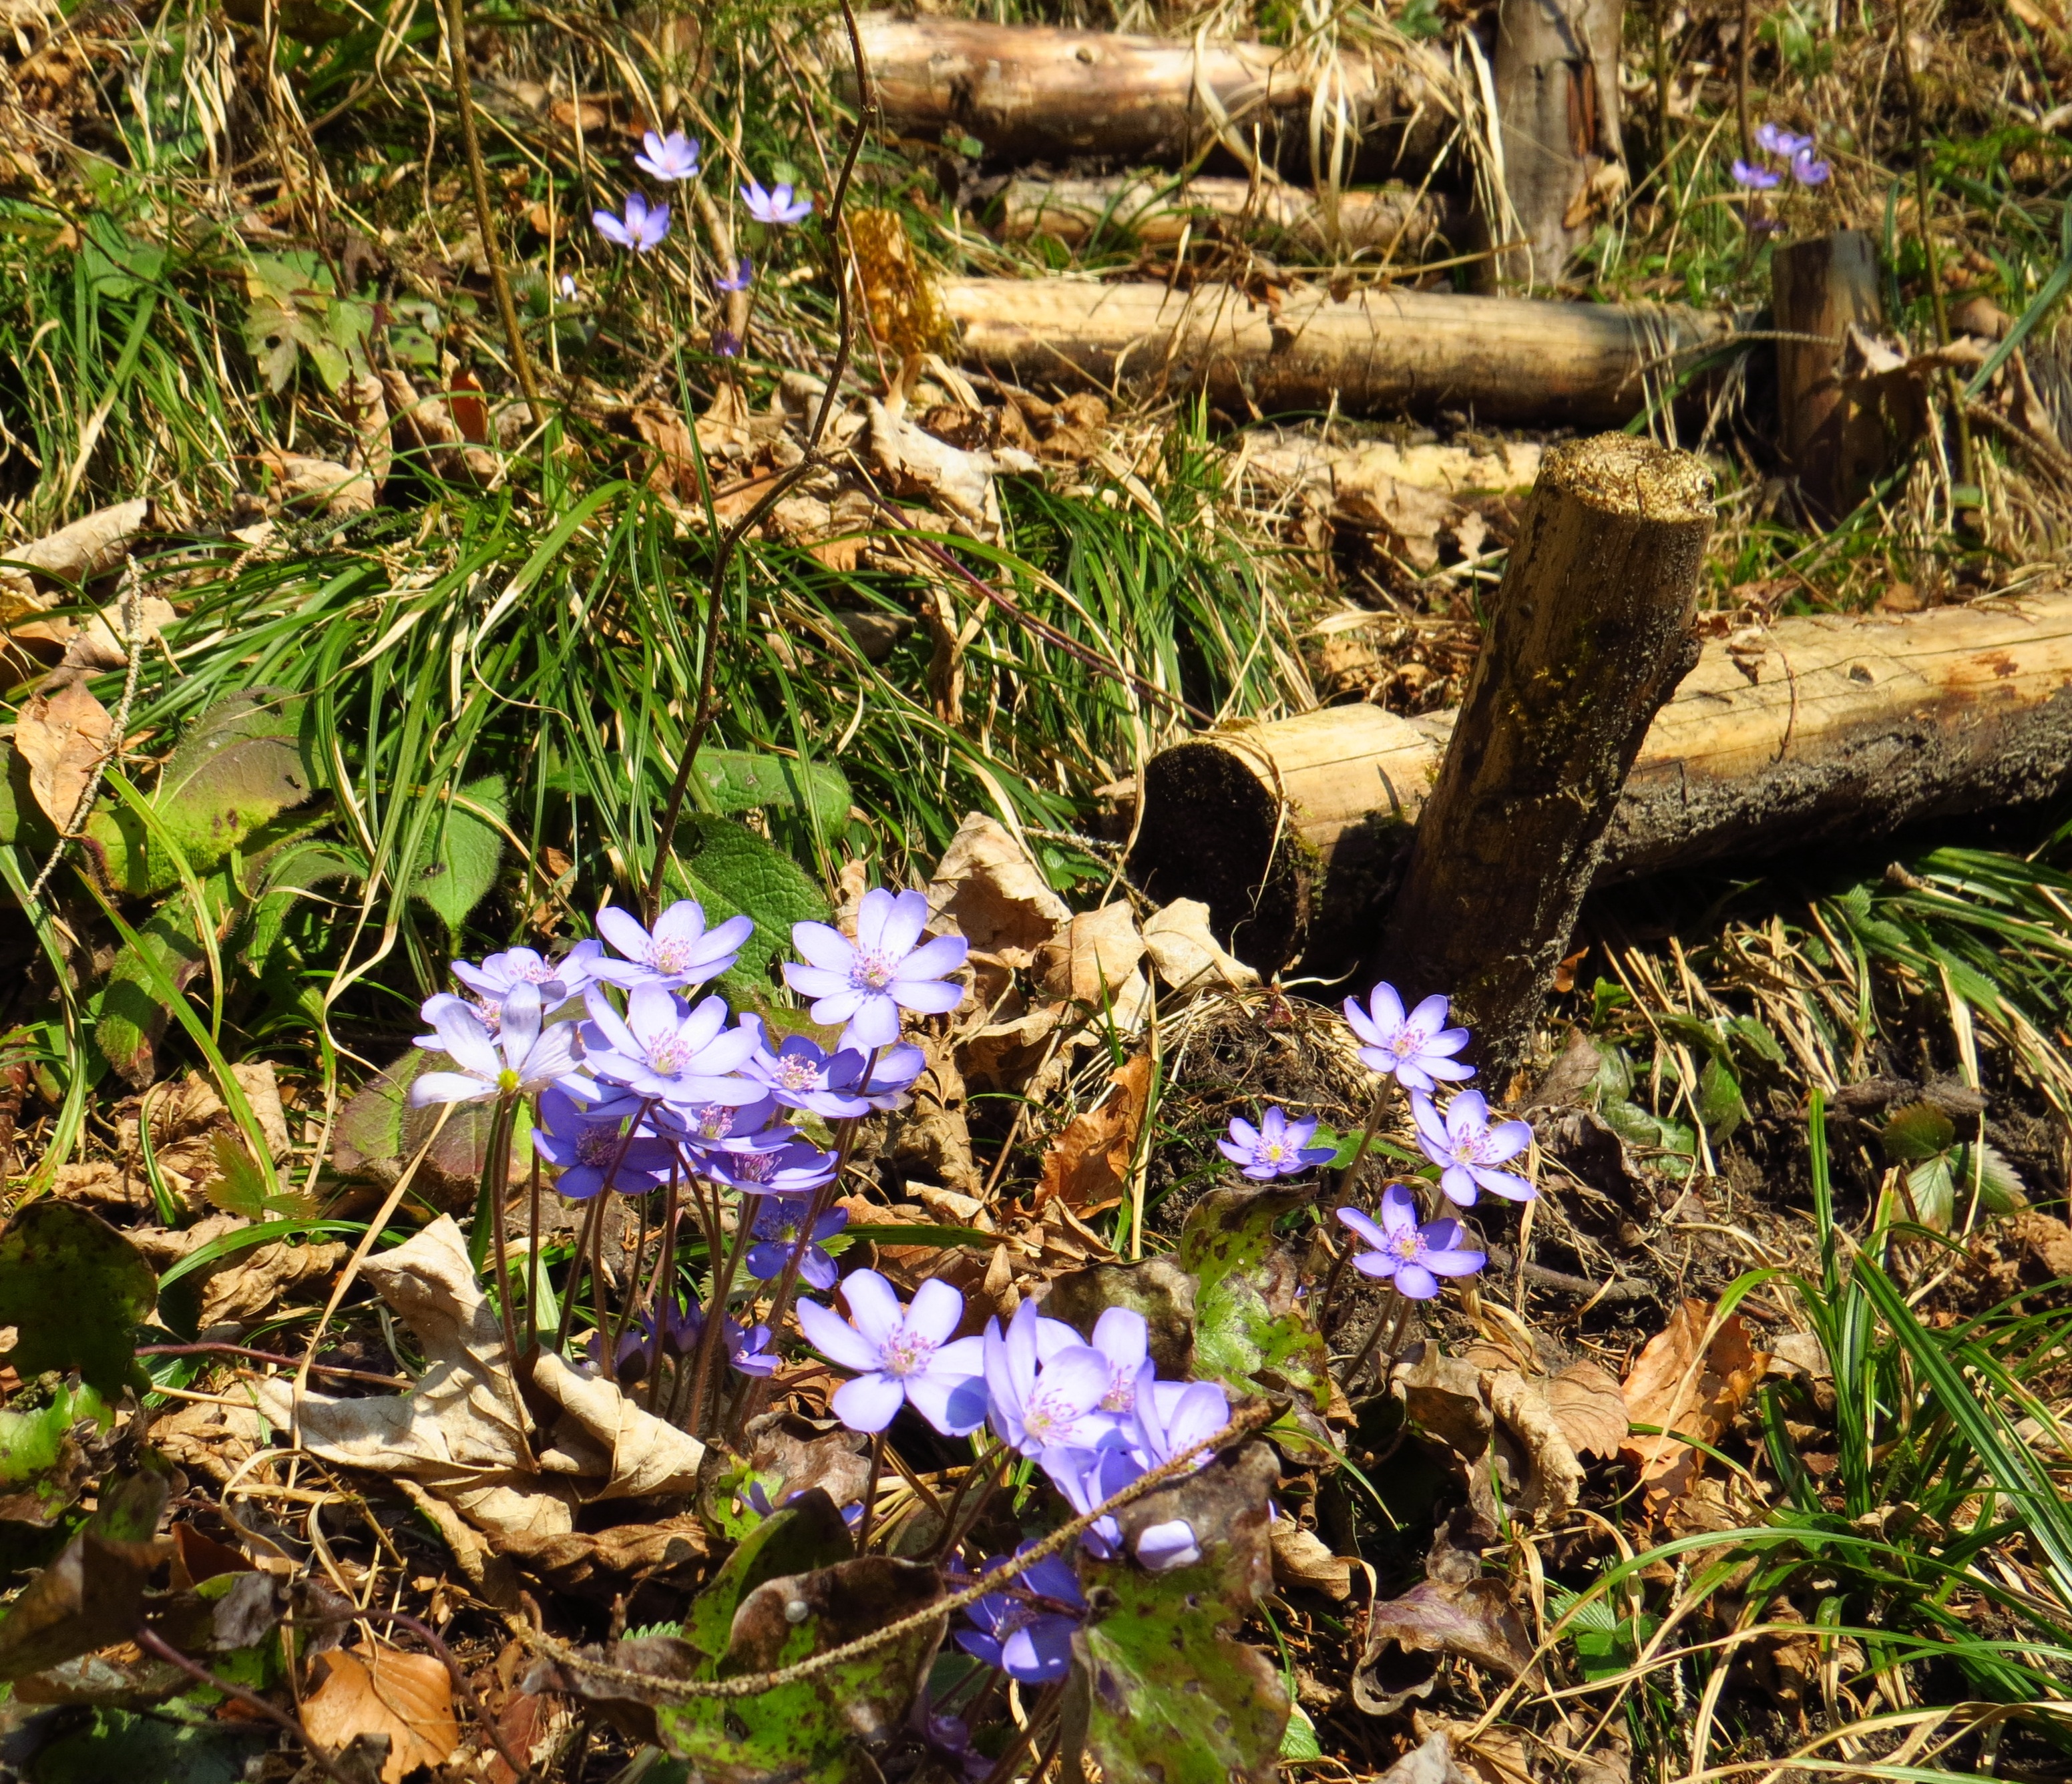
nature, forest, grass, plant, leaf, flower, spring, autumn, botany, garden, flora, wildflower, leaves, hepatica, woodland, habitat, yard, flowering plant, natural environment, land plant